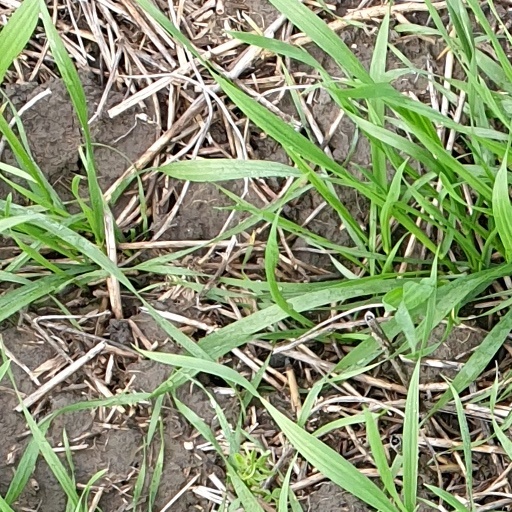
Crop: wheat